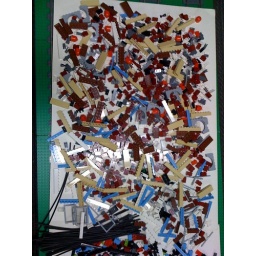
Orlando PAB - 5 cups into two zip lock bags to pack in my luggage